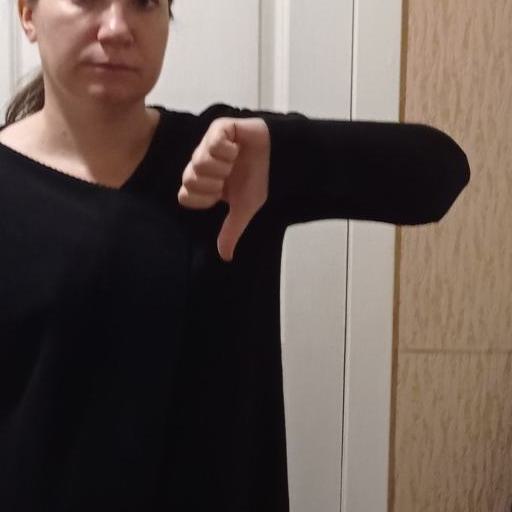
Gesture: dislike